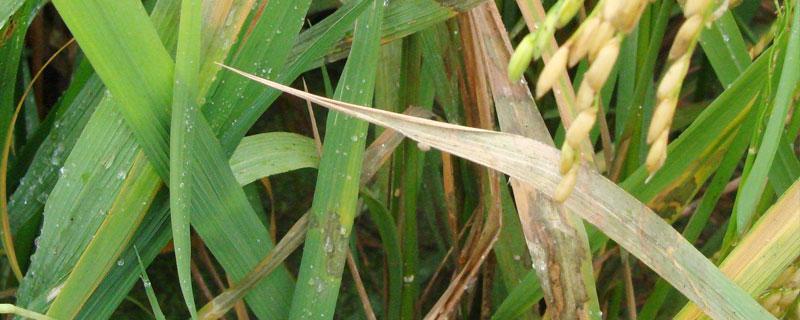
Plant: Wheat
Disease: wheat powdery mildew